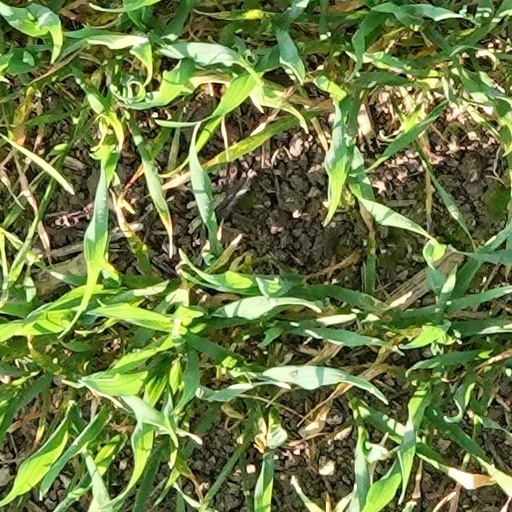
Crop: wheat